Fadil Vokrri

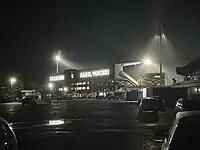
Fadil Vokrri Stadium, 2023

On 9 June 2018, Vokrri suffered a heart attack while he was exercising and died on his way to the emergency room. Later that day, the Prishtina City Stadium was renamed to the Fadil Vokrri Stadium in his honor.